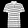
Label: T - shirt / top